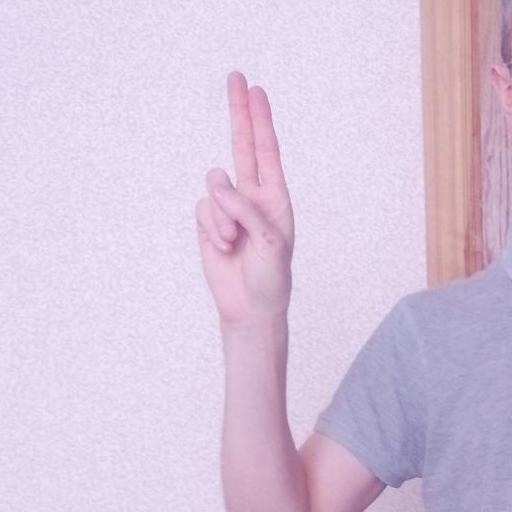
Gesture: two_up